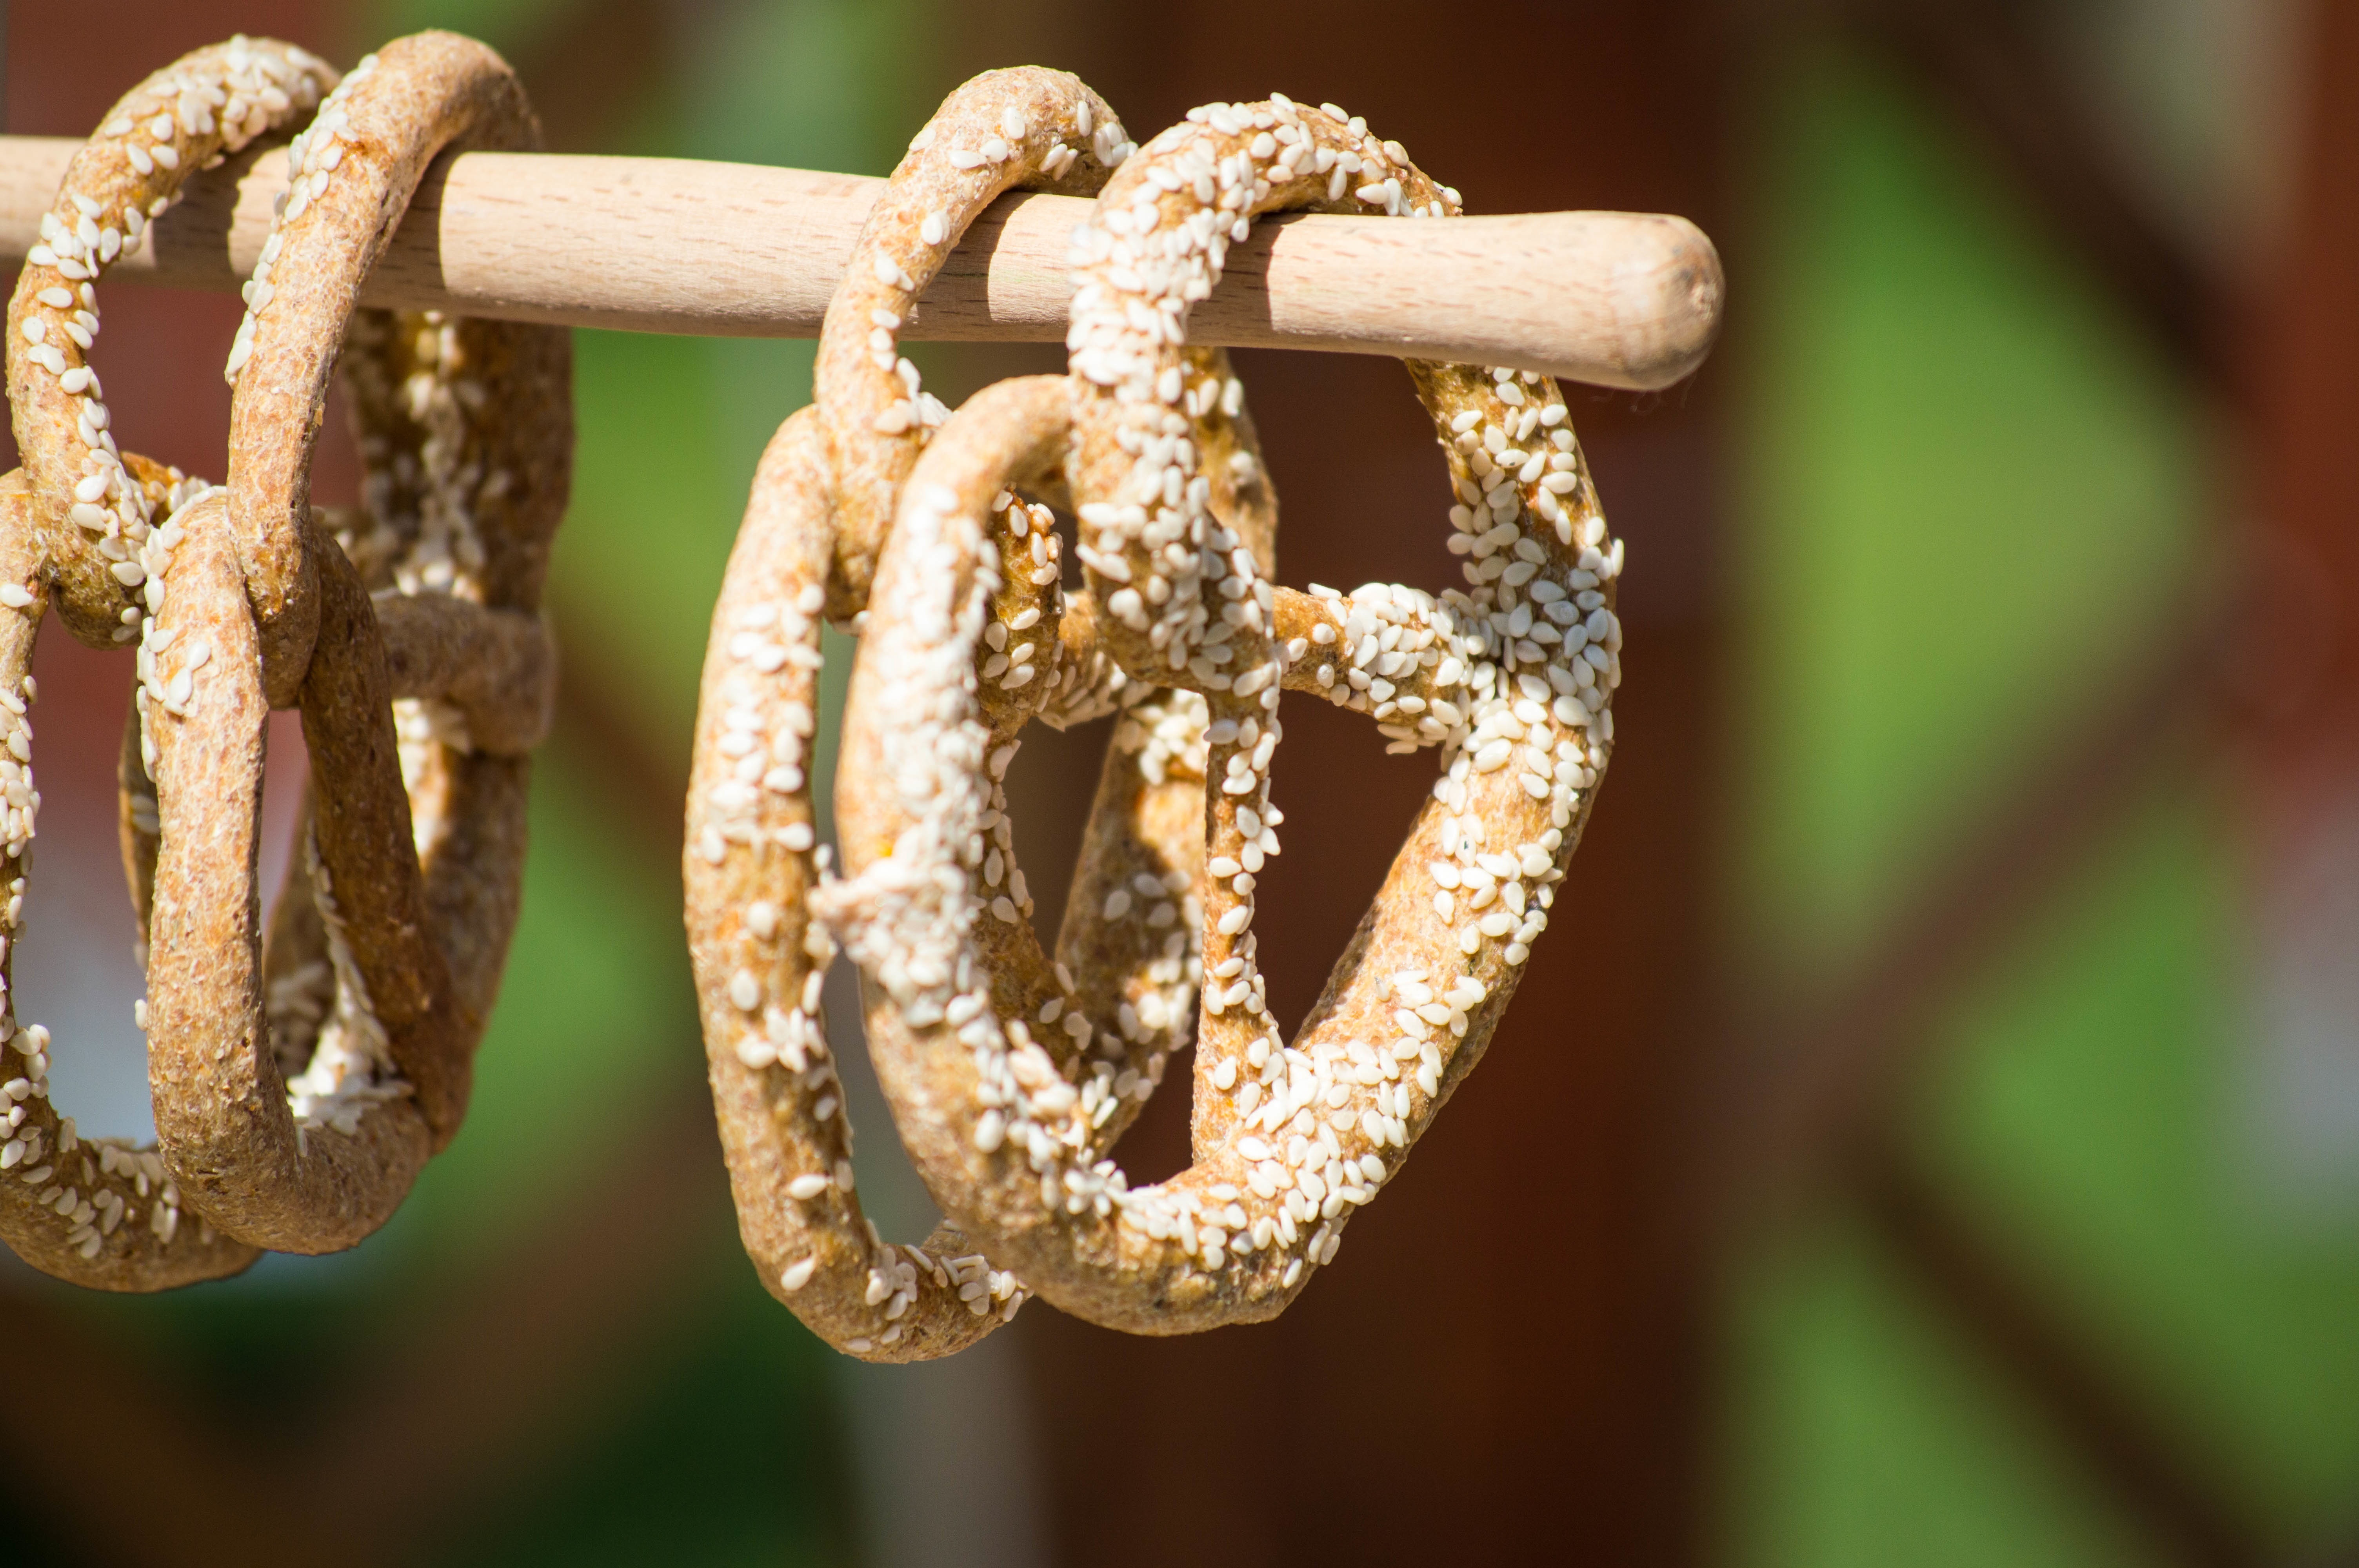
ring, food, bread, bakery, baked, close up, jewellery, seeds, gold, german, pretzel, stick, sesame, macro photography, fashion accessory